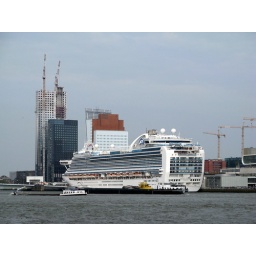
Just behind the ship, the cranes on the left are building the highest sky craper in the Netherlands....